Simon Winchester

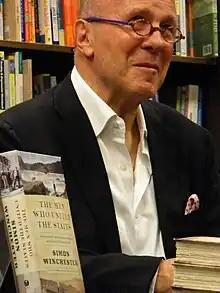
Winchester in 2013

Simon Winchester (born 28 September 1944) is a British-American author and journalist. In his career at "The Guardian" newspaper, Winchester covered numerous significant events, including Bloody Sunday and the Watergate Scandal. Winchester has written or contributed to over 30 best-selling nonfiction books, one novel, and several magazines, among them "Condé Nast Traveler", "Smithsonian Magazine", and "National Geographic".